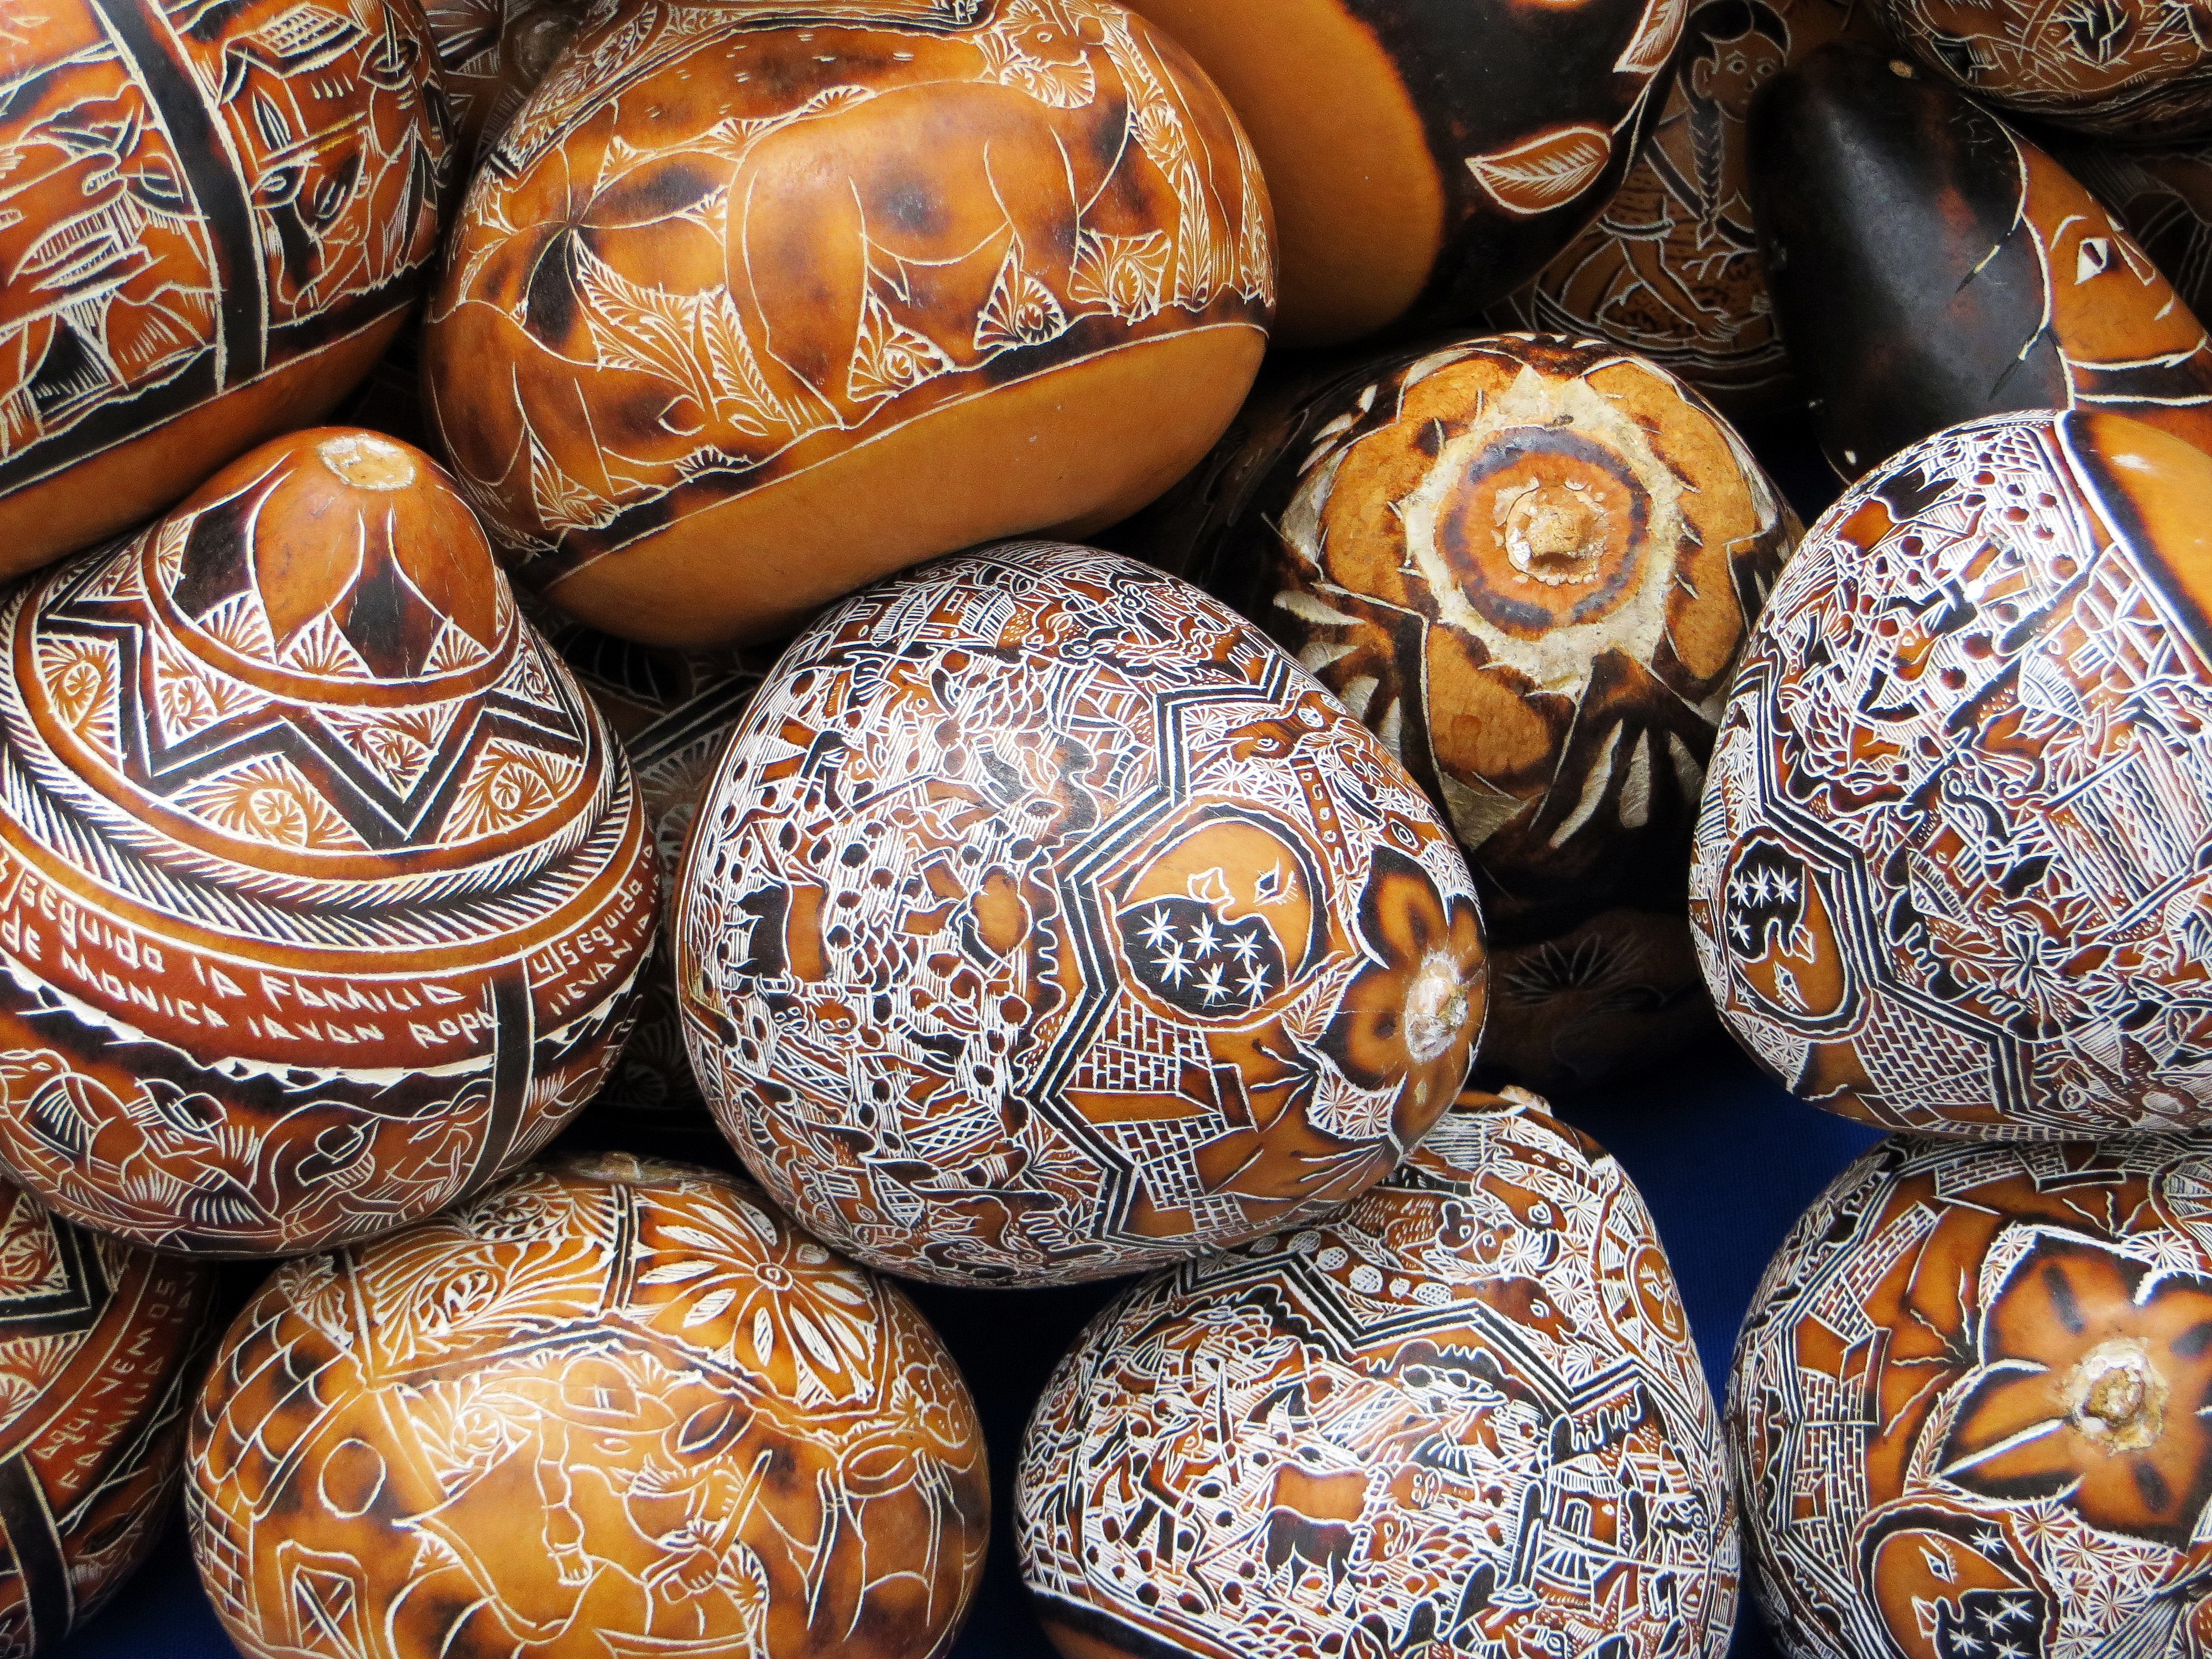
decoration, food, ceramic, pumpkin, market, pottery, gourd, art, carving, engraving, colombia, easter egg, calabashes